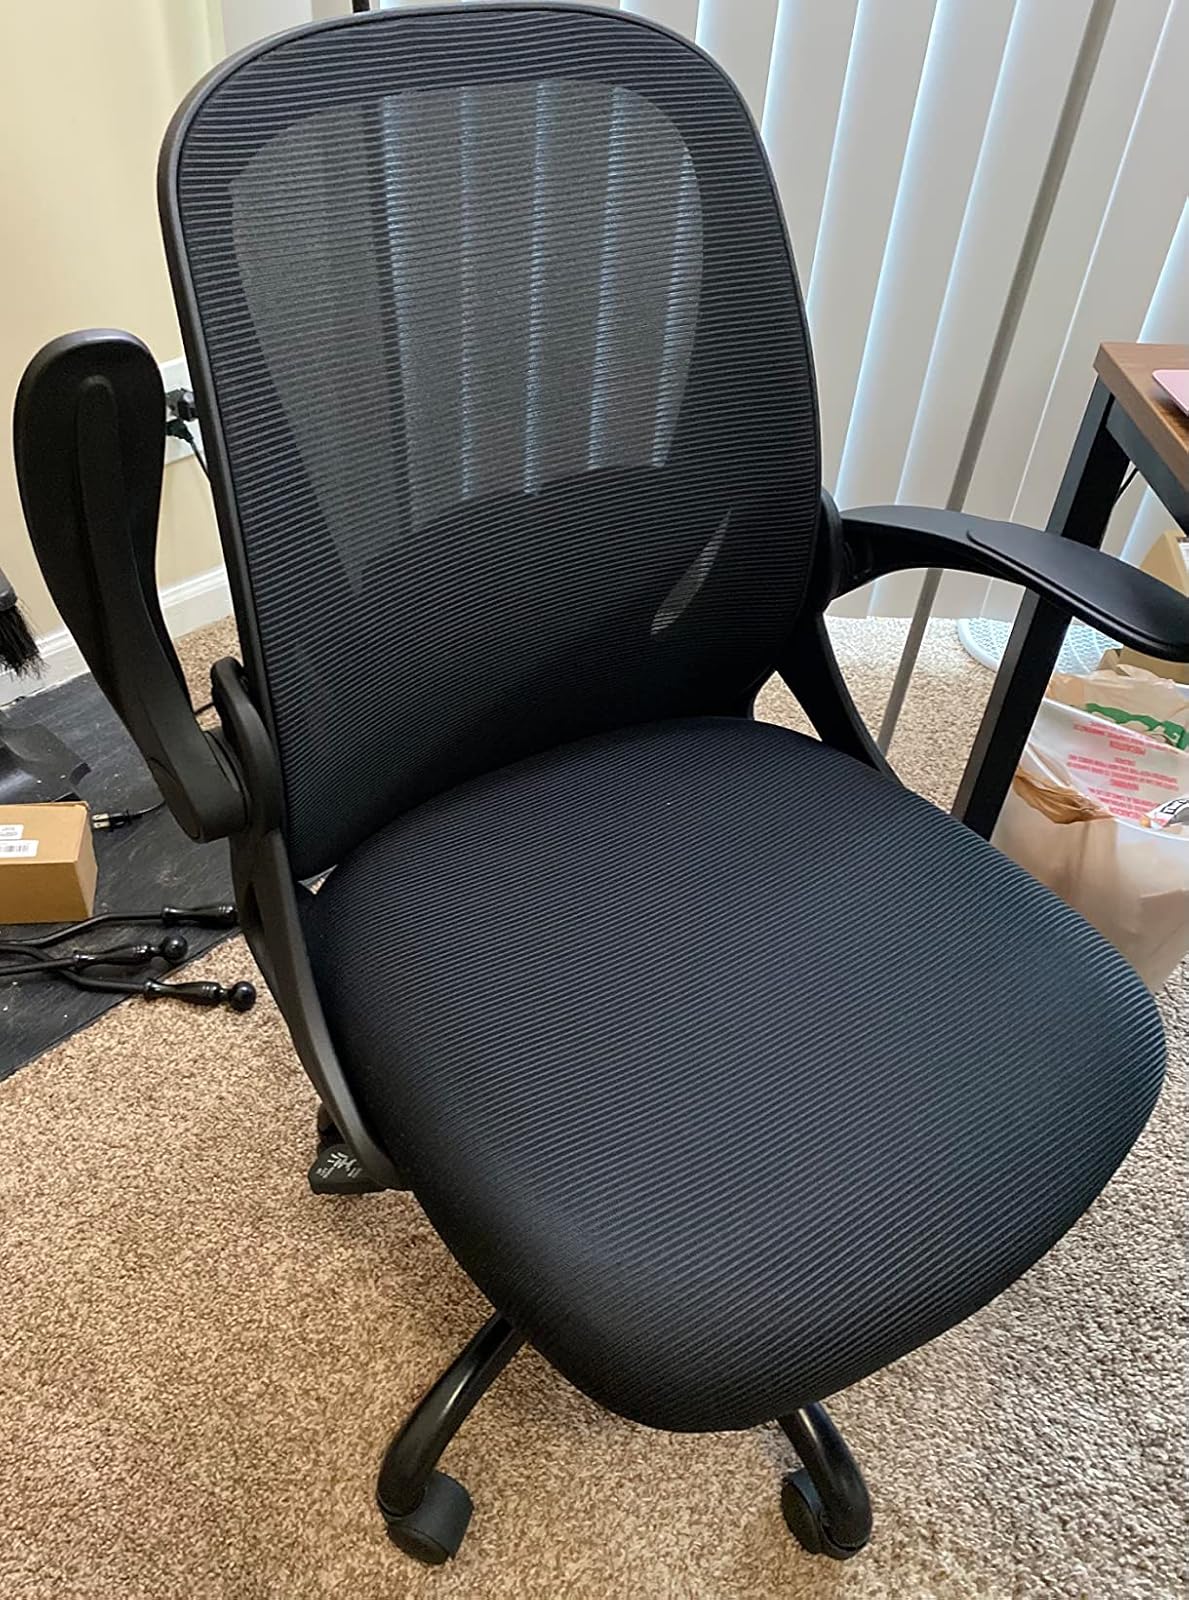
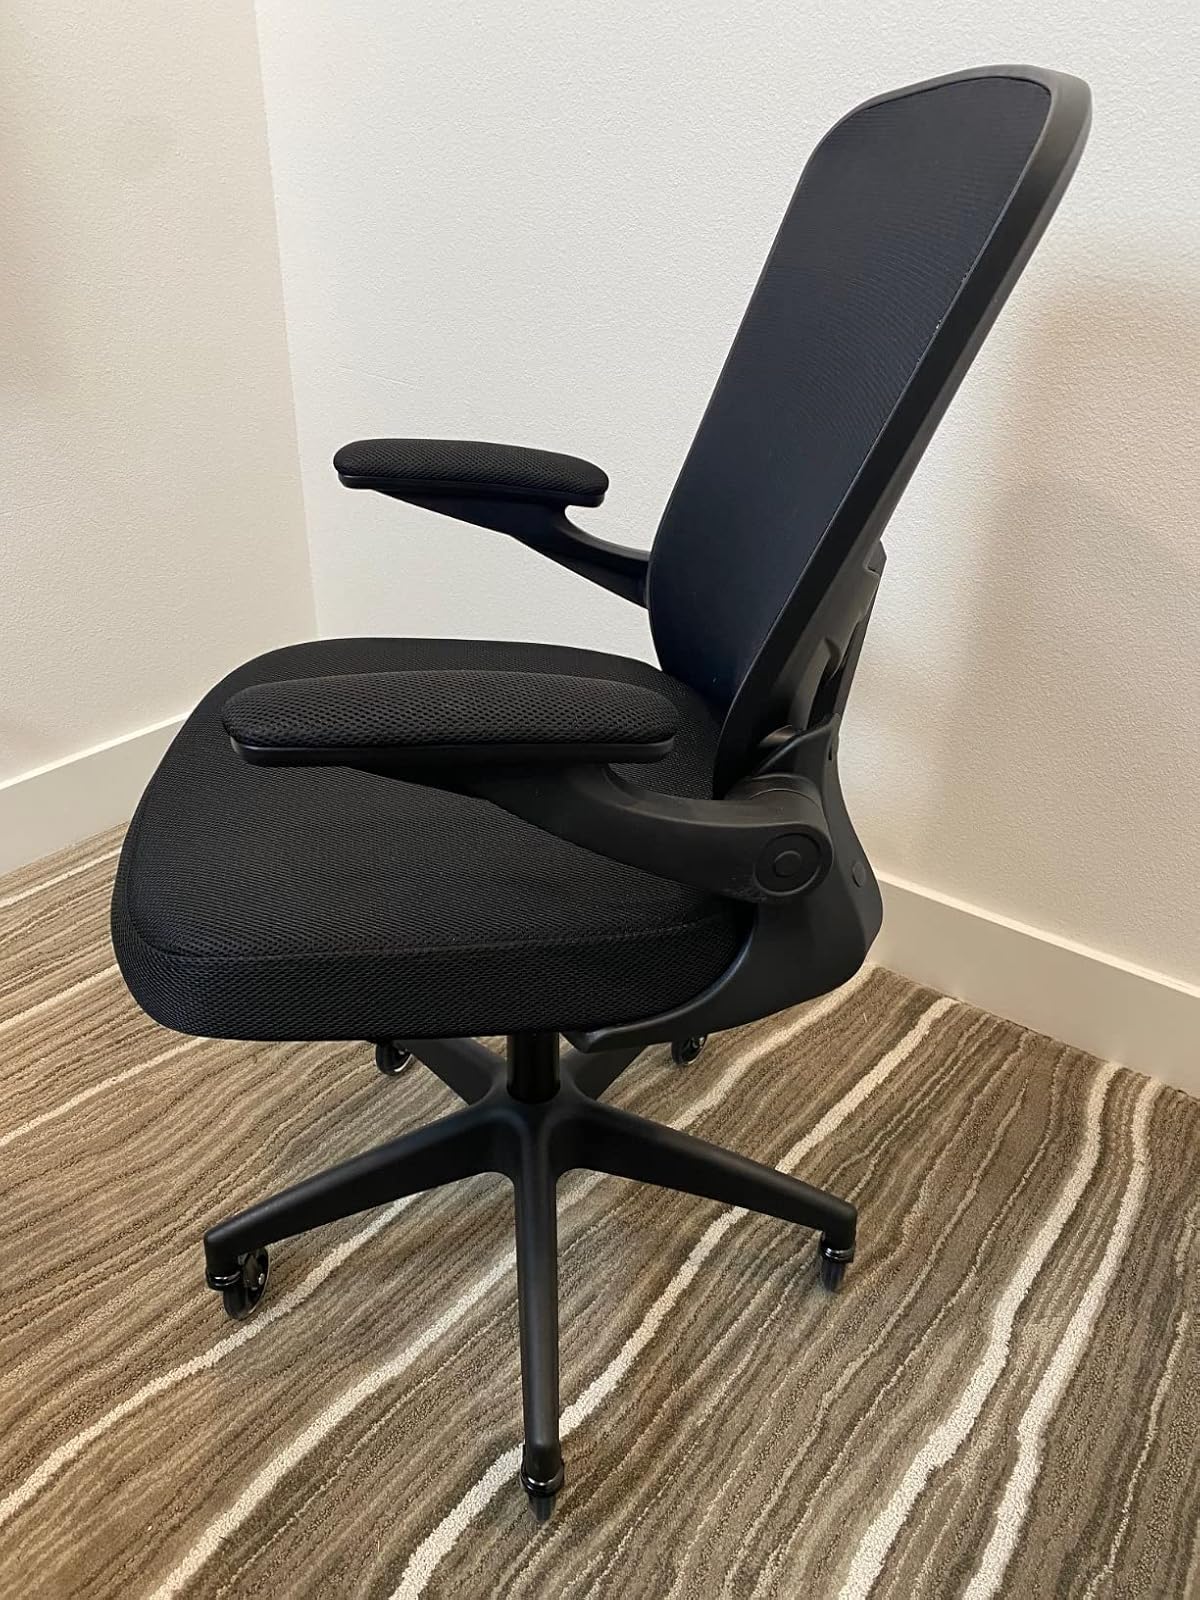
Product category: items_chair
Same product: no